Rhine–Herne Canal

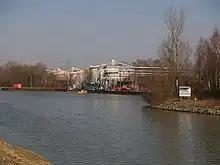
Looking east towards Port Rütgers

The Victor Harbor (Hafen Victor) was created to serve the former colliery 'Victor' which finished all operations in 1973. The port is in the city of Castrop-Rauxel in the vicinity of "Schloss Bladenhorst" (Castle 'Blade Horst'), about upstream from the Hafen der Zeche Friedrich der Große also on the south bank. Today the port still handles coal with the help of two gantry cranes.